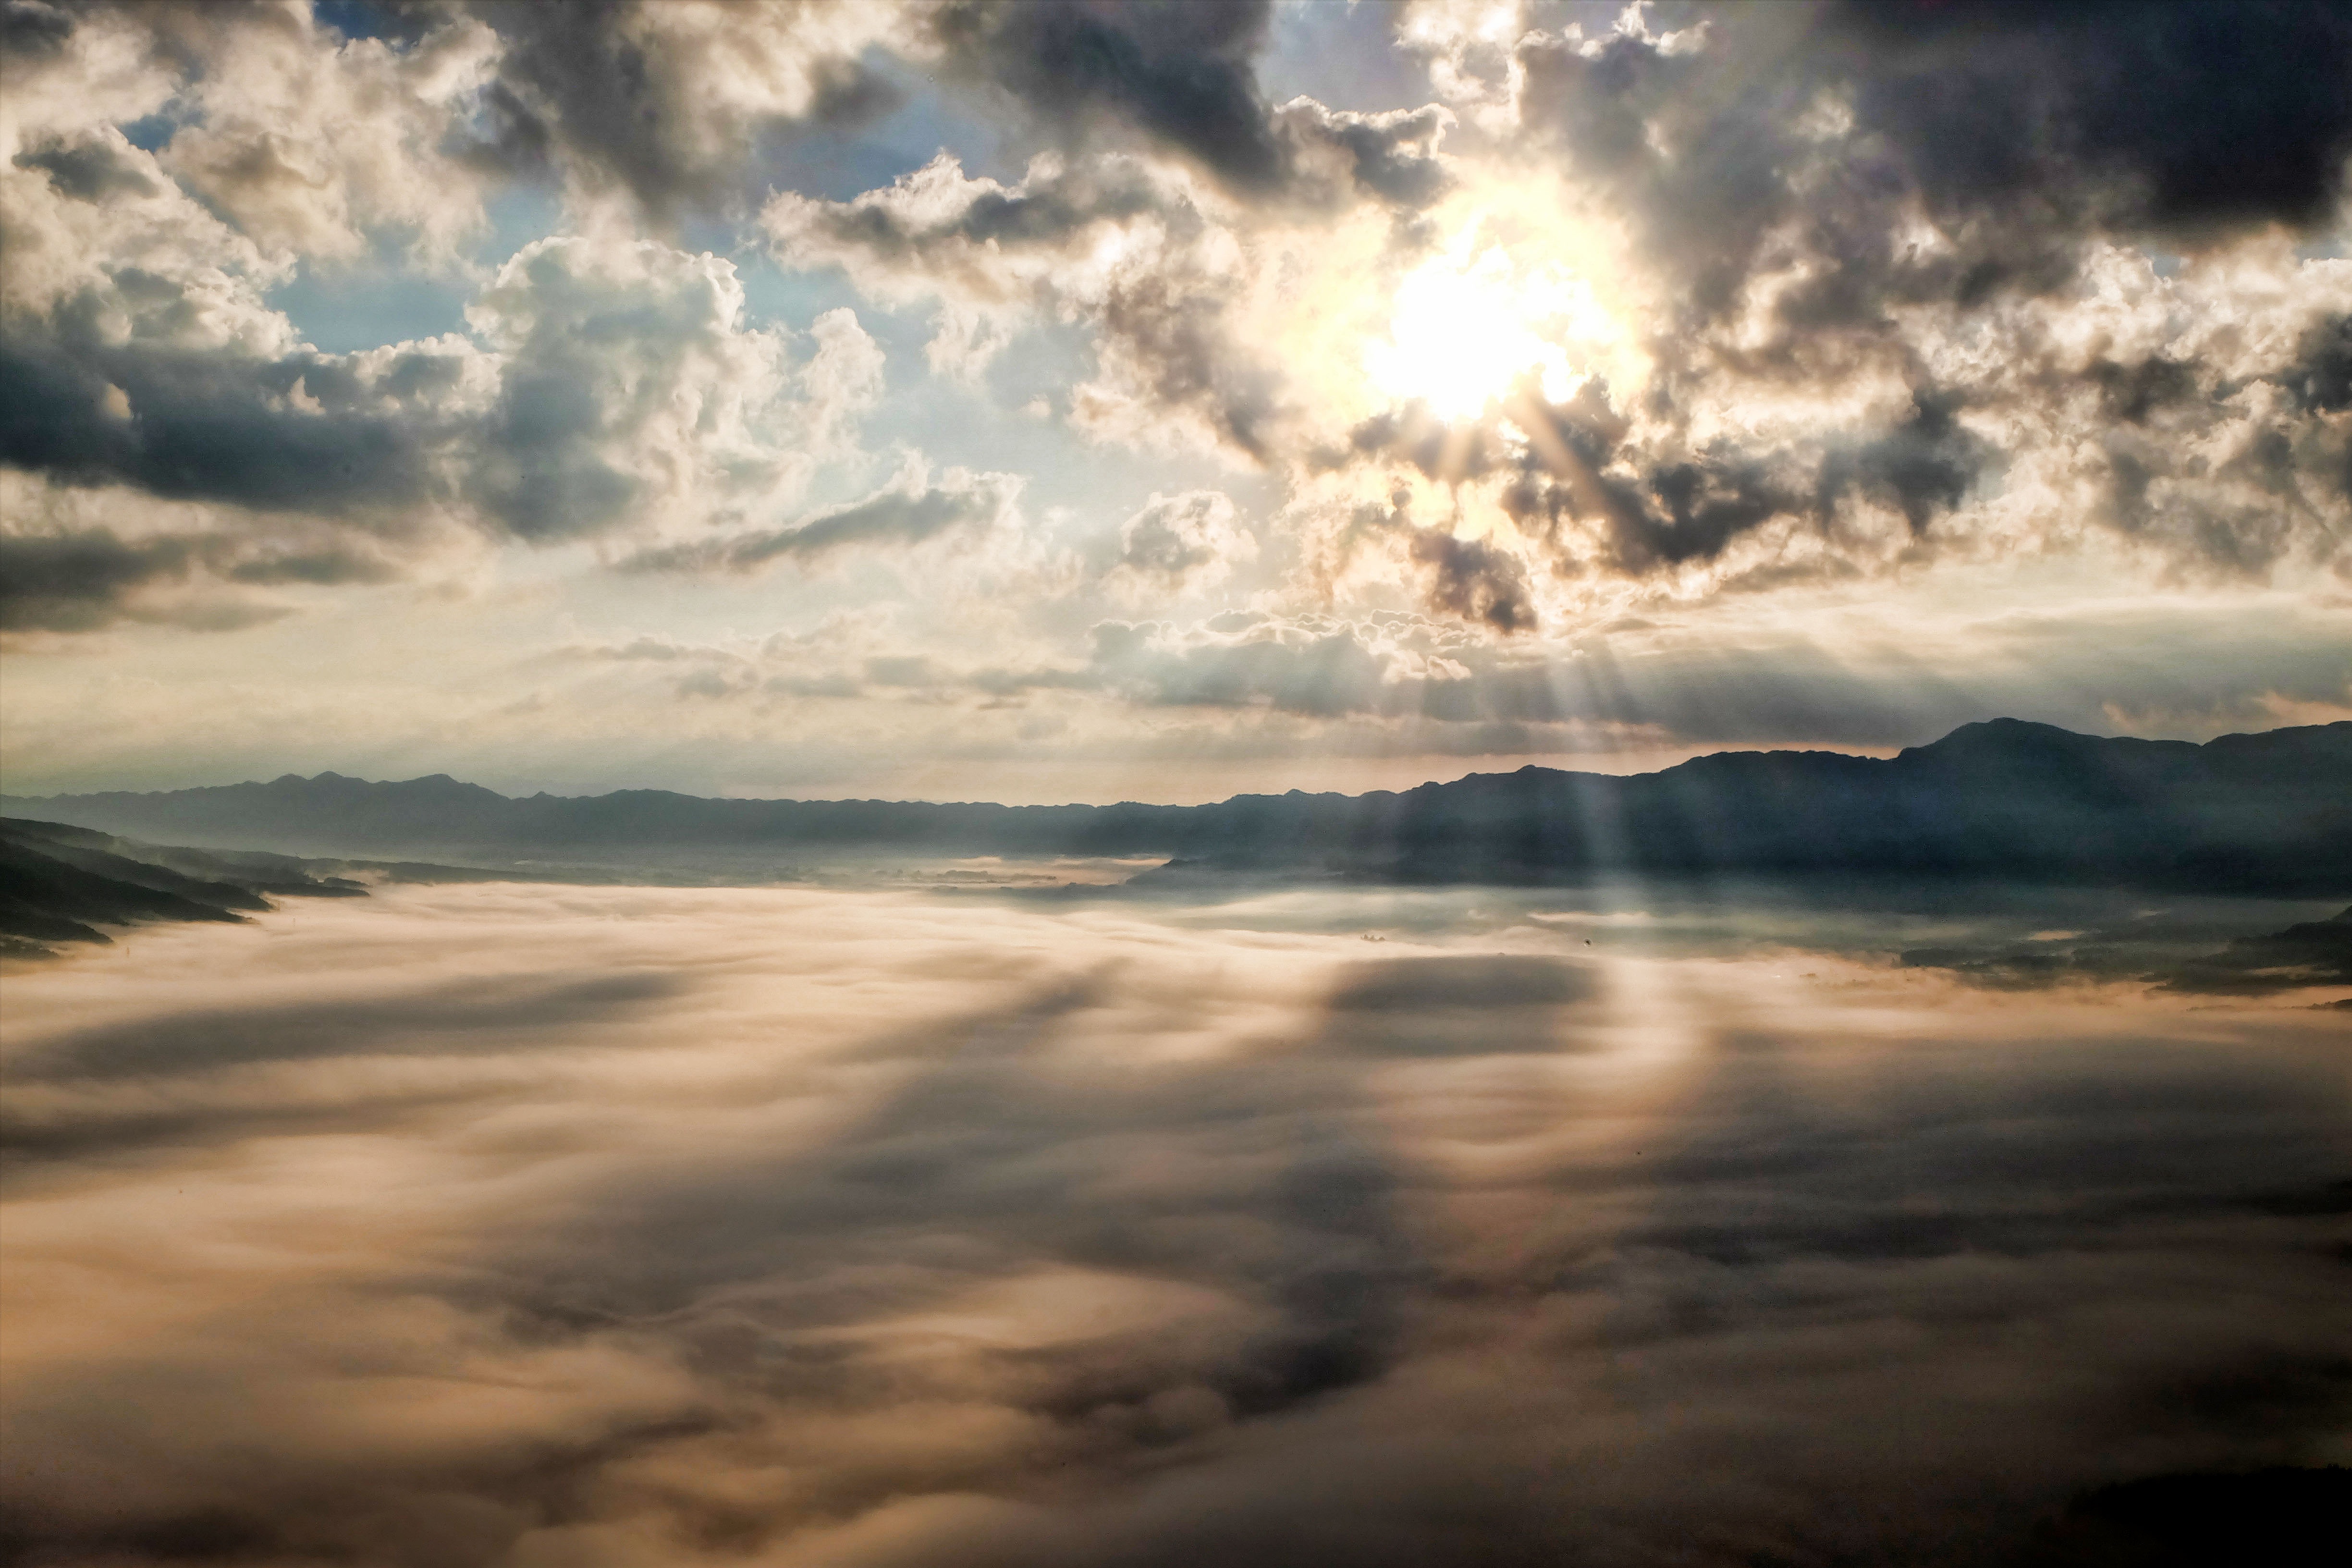
sea, coast, nature, ocean, horizon, light, cloud, sky, sun, sunrise, sunset, white, sunlight, morning, wave, dawn, atmosphere, dusk, evening, reflection, weather, clouds, mountains, afterglow, meteorological phenomenon, atmospheric phenomenon, wind wave